Charles Studd

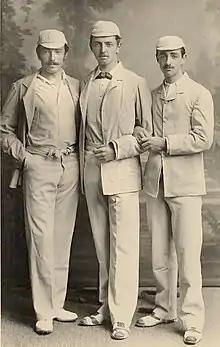

Studd was a son of retired merchant Edward Studd. Edward became a Christian during a Moody and Sankey campaign in England, and a visiting preacher to the Studd home, Tedworth House in Wiltshire, converted C.T. and two of his brothers to the faith while they were students at Eton. According to his conversion narrative, the preacher asked him if he believed God's promises to give believers eternal life, and as Charles would only go so far as to profess he believed Jesus Christ died, the guest pressed the point, and Charles then believed on the Lord Jesus for salvation. Charles later recalled the moment: